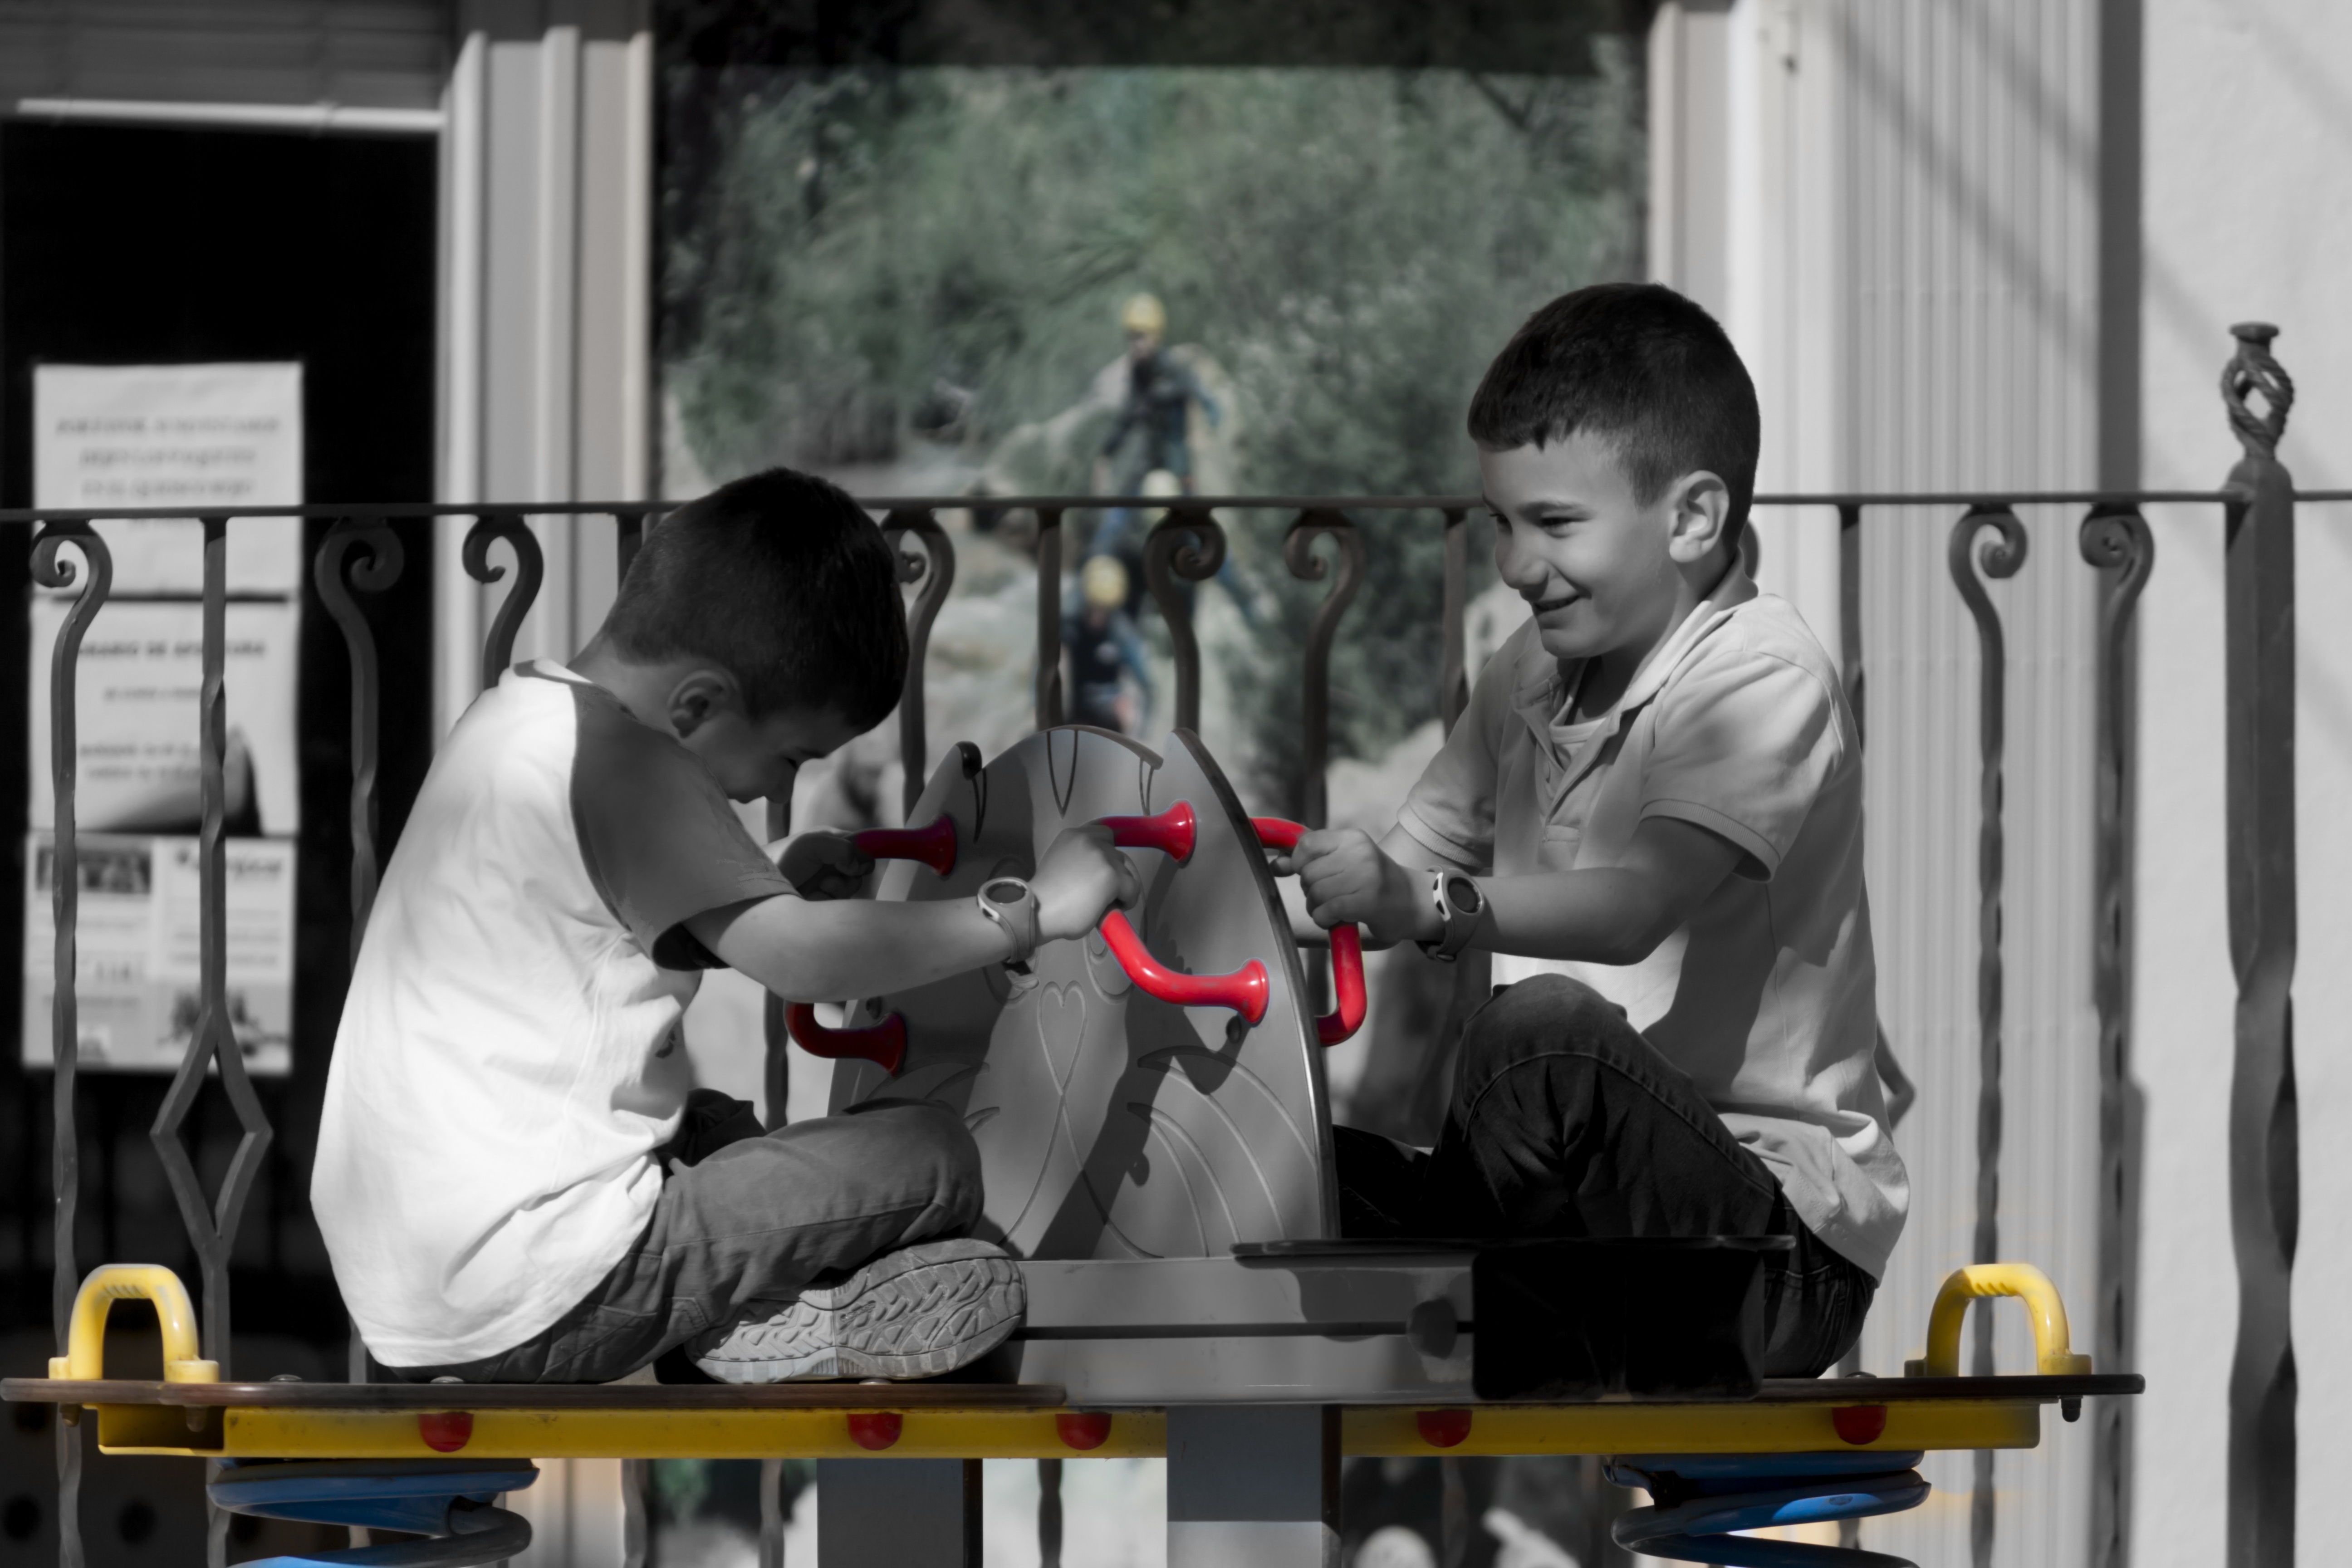
play, recreation, park, swing, smiling, children, happy, sports, playground, retouch, smiles, games, happy children